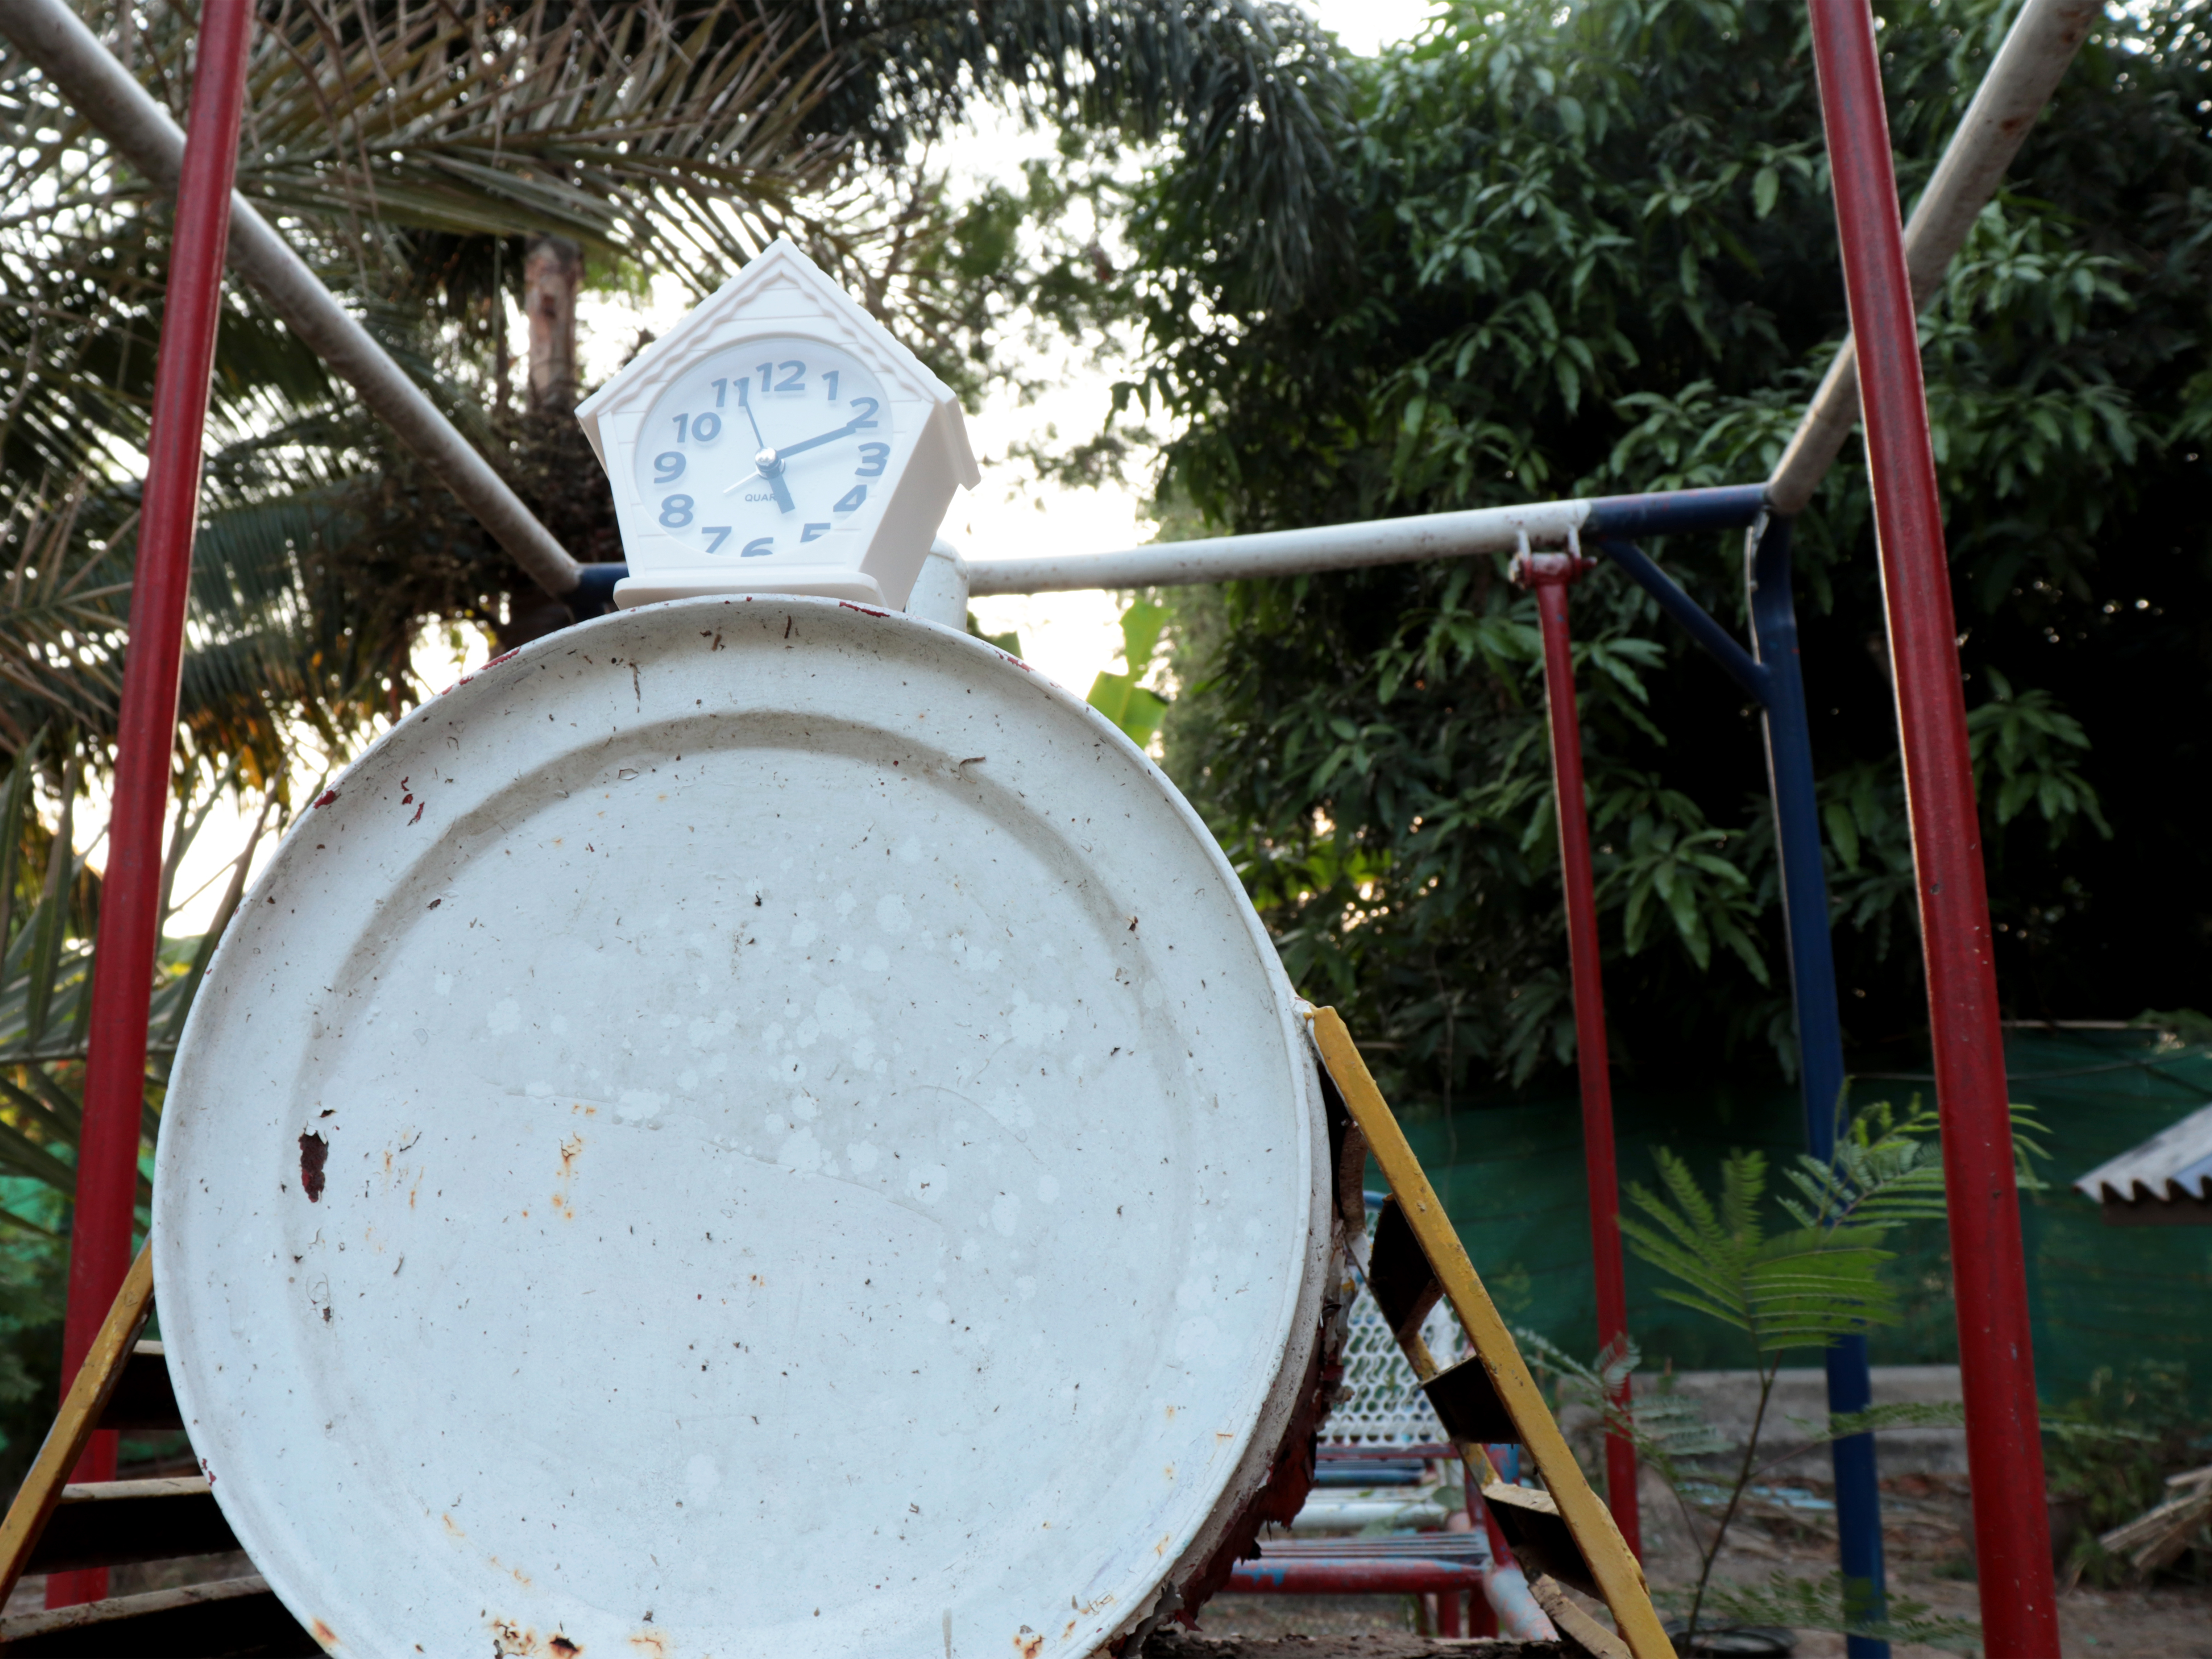
clock, drum, bass drum, Membranophone, musical instrument